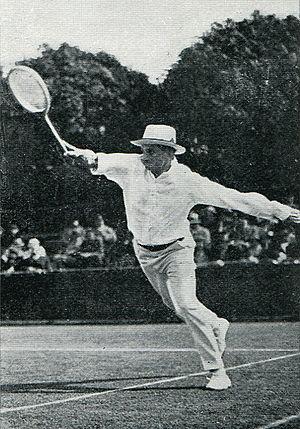
Nicolae Mișu ou Nicolae Mishu, né le 18 janvier 1893 à Vienne en Autriche et mort en 1973 en Roumanie, est un joueur roumain de tennis, actif entre 1919 et 1933 environ.